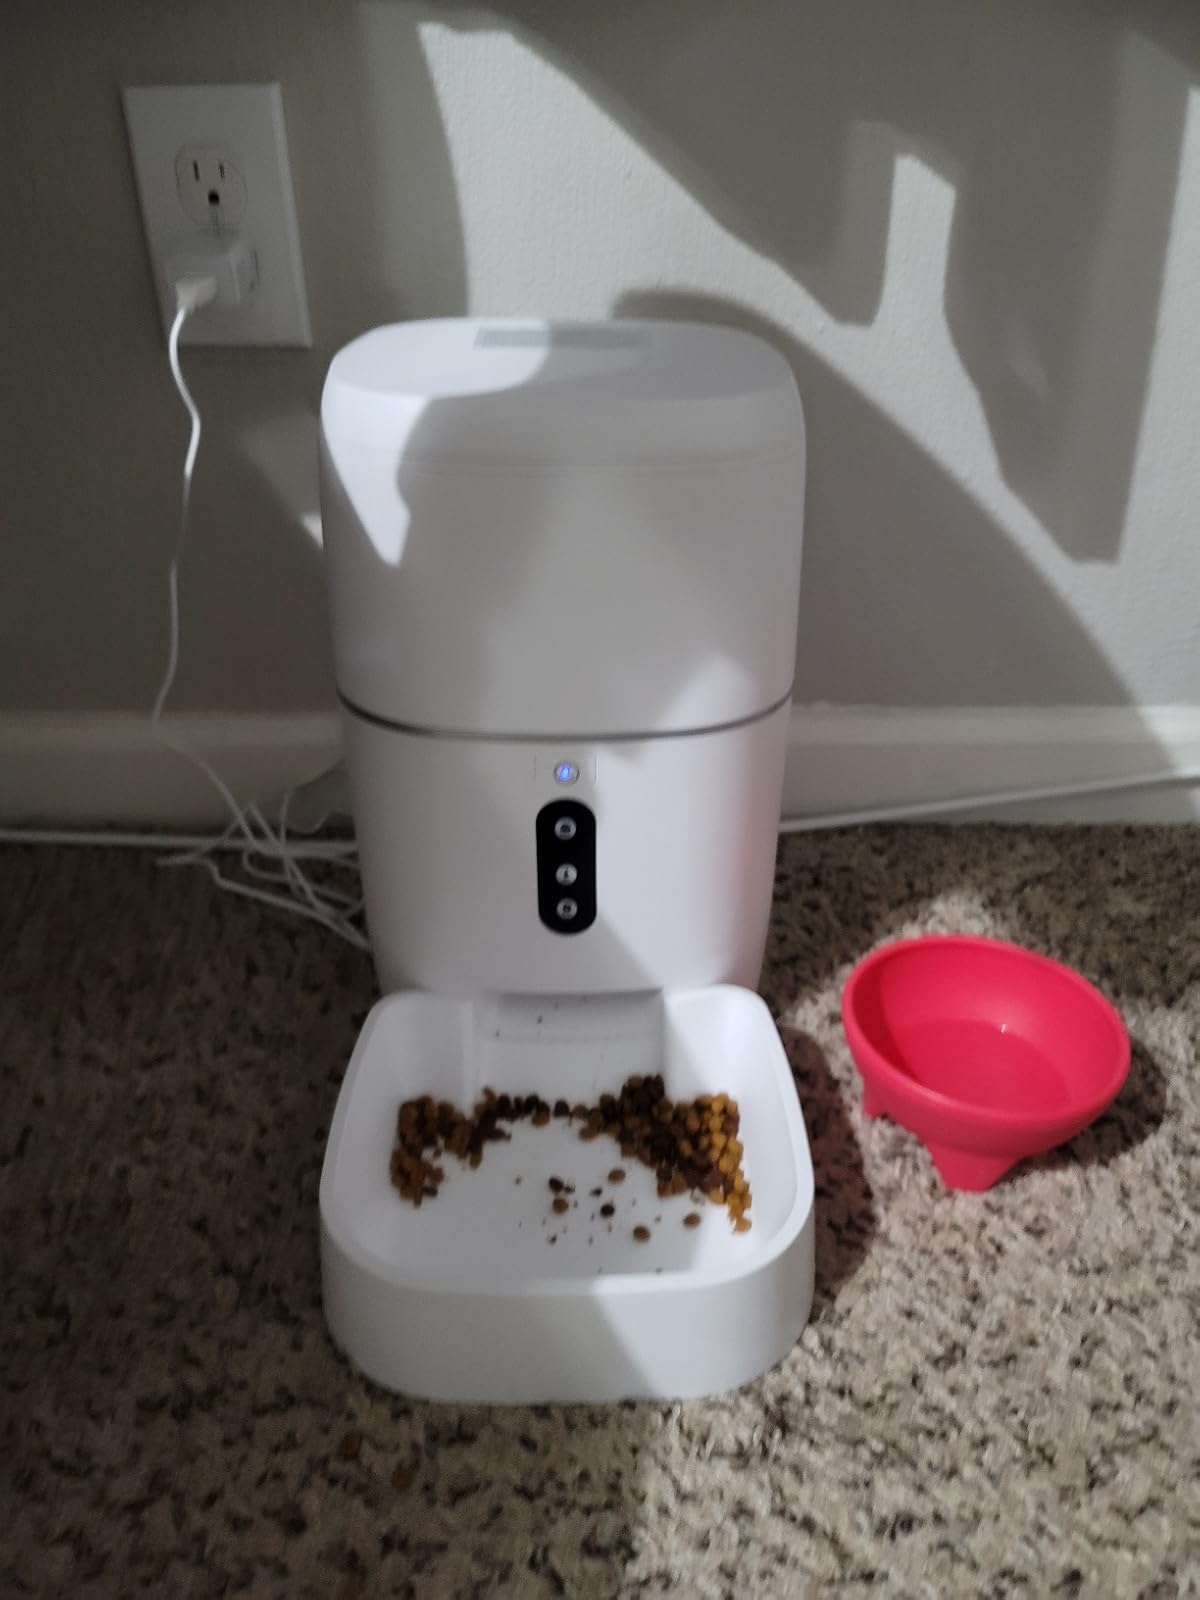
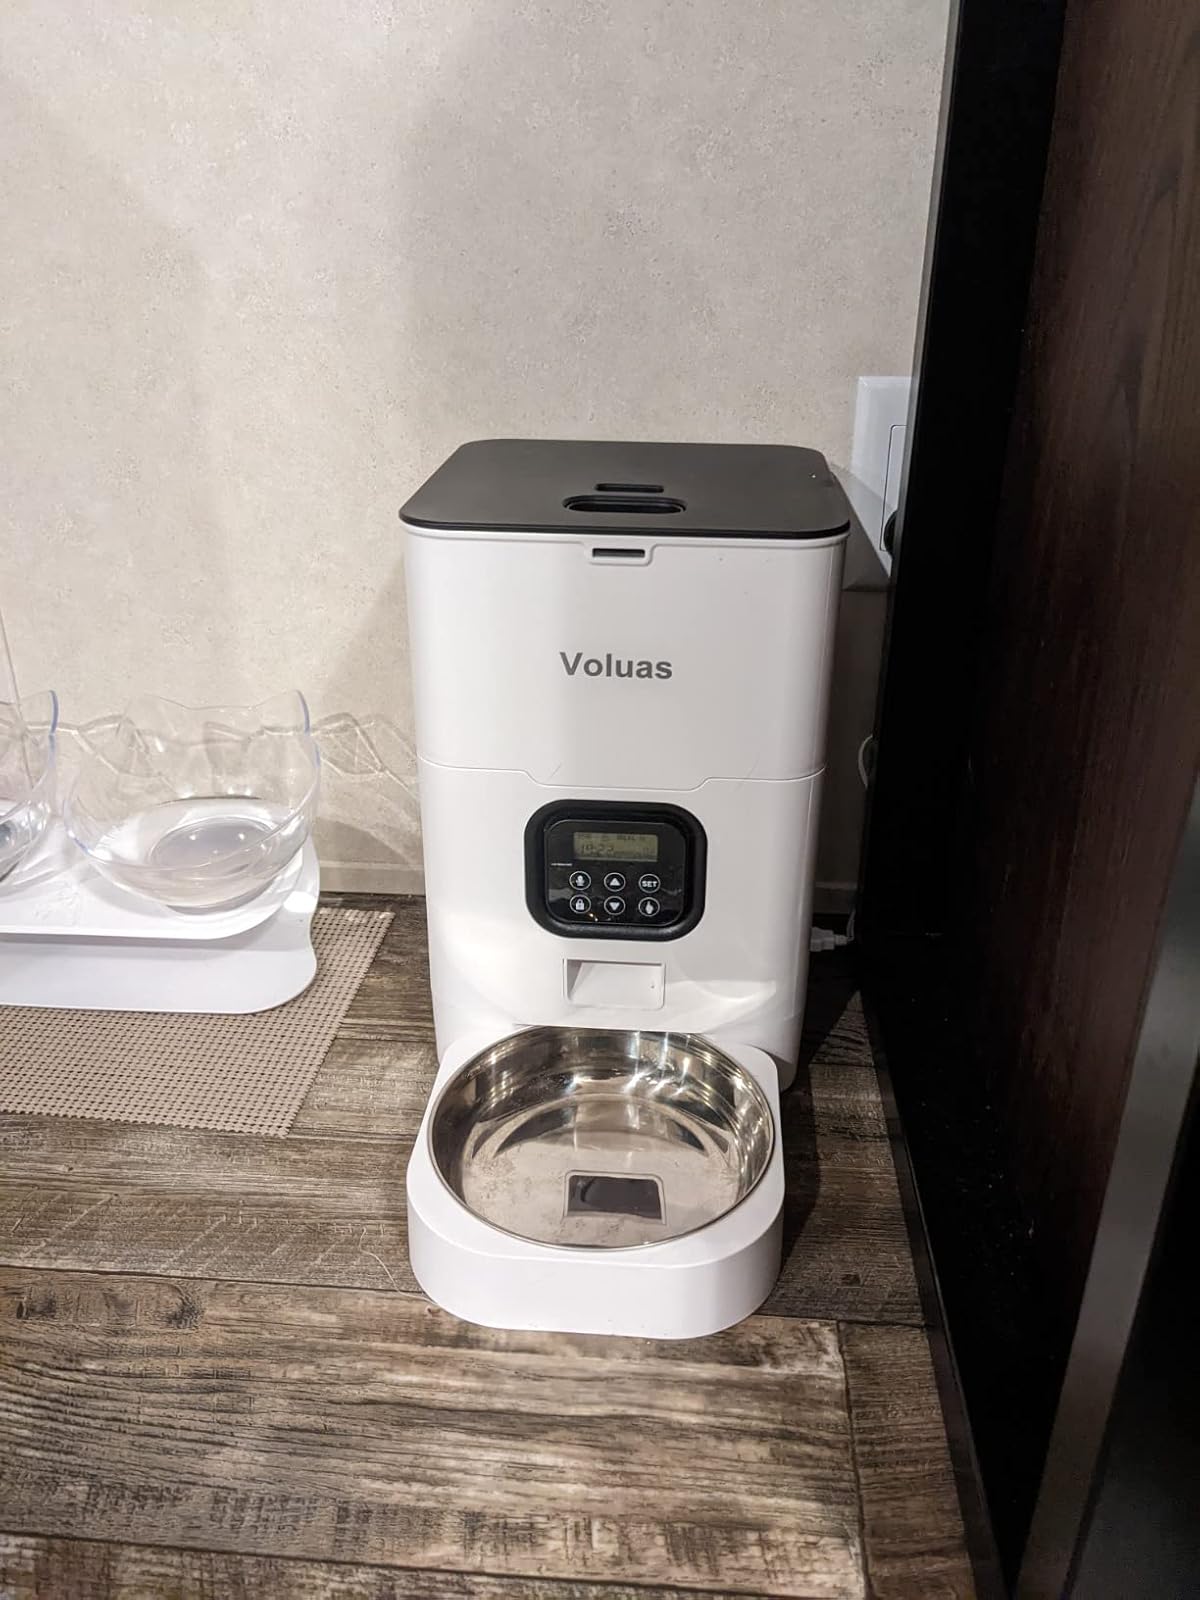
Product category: items_feeder
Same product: no